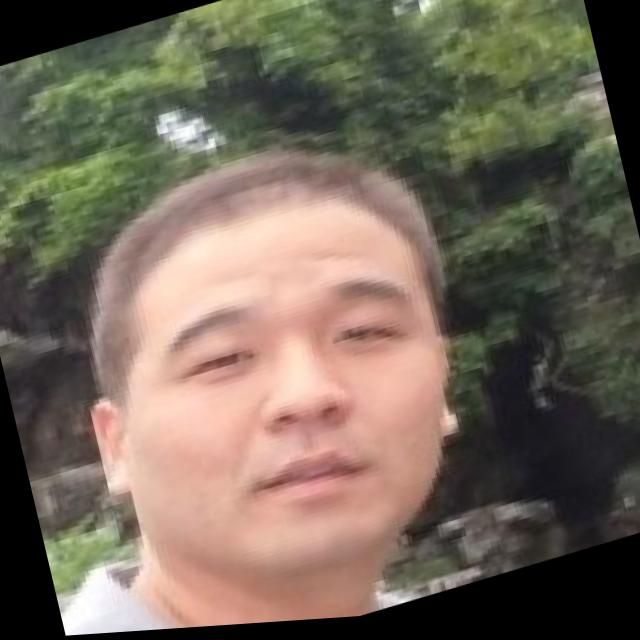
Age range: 21-44